Central Theater

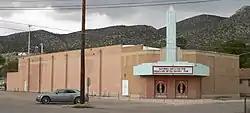

The Central Theater was built in Ely, Nevada from 1939 to 1941. The Art Deco style cinema was built by Percy and Warren Hull after they were denied permission to expand Ely's Capital Theater, which opened in 1916. Originally it was built as a 725-seat theater. The Central is unusual in a town where most of the structures were built in the boom times of the early 20th century. The one story building features a vertical CENTRAL neon sign over the marquee. The interior features curved surfaces and is in a good state of preservation.